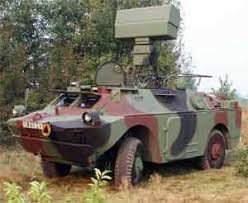
Label: BRDM